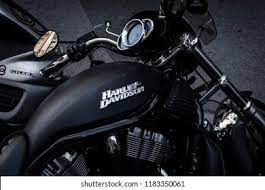
Vehicle type: Motorcycles